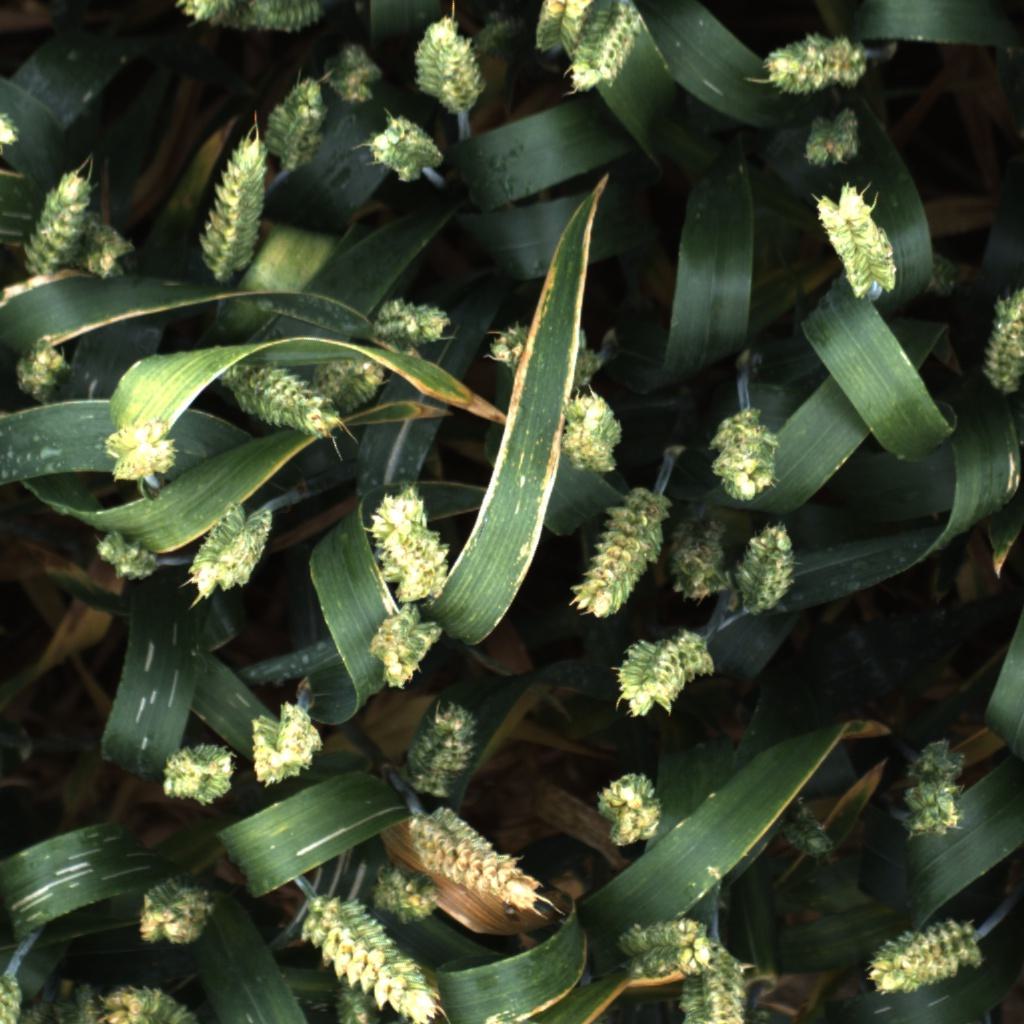
Country: UK
Location: Rothamsted
Wheat development stage: Filling - Ripening